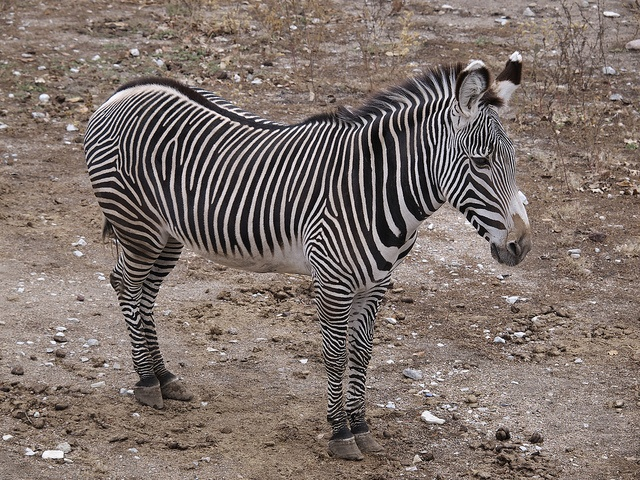
A side view of a small single zebra standing in the dirt
A zebra is standing in the rocky dirt.
A zebra standing on a rocky dirt field with no grass.
A small zebra standing outside in the dirt.
A small zebra standing up in the dirt.